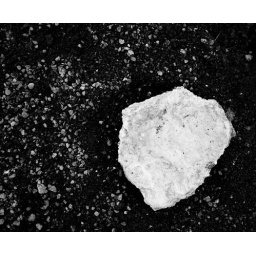
Limestone on black sand in Iceland